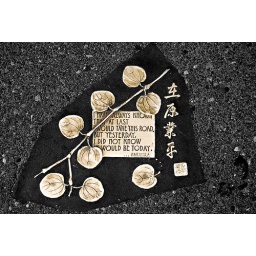
Converted to black and white in Photoshop, then painted the gold back in with a mask.